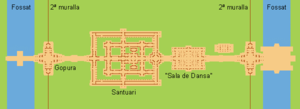
Le Banteay Kdei est un temple d'inspiration bouddhique édifié par Jayavarman VII vers 1185 sur le site d'Angkor au Cambodge. Il est situé à 2 km à l'est d'Angkor Thom, au sud du baray oriental.